Deforestation in Nepal

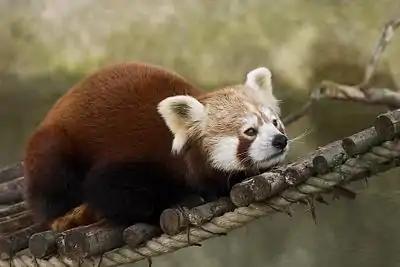

Biodiversity and Protected Areas are at risk due to deforestation. The country of Nepal has 1240 known species of amphibians, birds, mammals and reptiles according to figures from the World Conservation Monitoring Centre. Of this population 2.9% are endemic, meaning they exist in no other country, and 5.6% are threatened. In addition, Nepal is home to at least 6973 species of plants, of which 4.5% are native to the country itself. Not to mention, Nepal's bamboo forests are home to the Red Panda, a threatened species, found very few places in the world. These animals are even more prone to extinction with the high level of deforestation occurring.